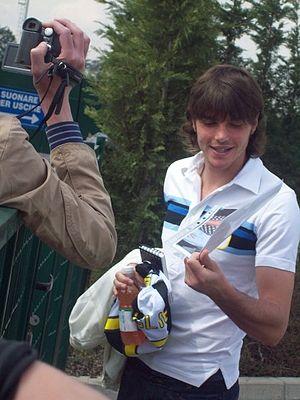
Paolo De Ceglie est un footballeur italien né le 17 septembre 1986 à Aoste. Il joue au poste de défenseur latéral gauche au Servette FC, il peut évoluer également au poste de milieu gauche.